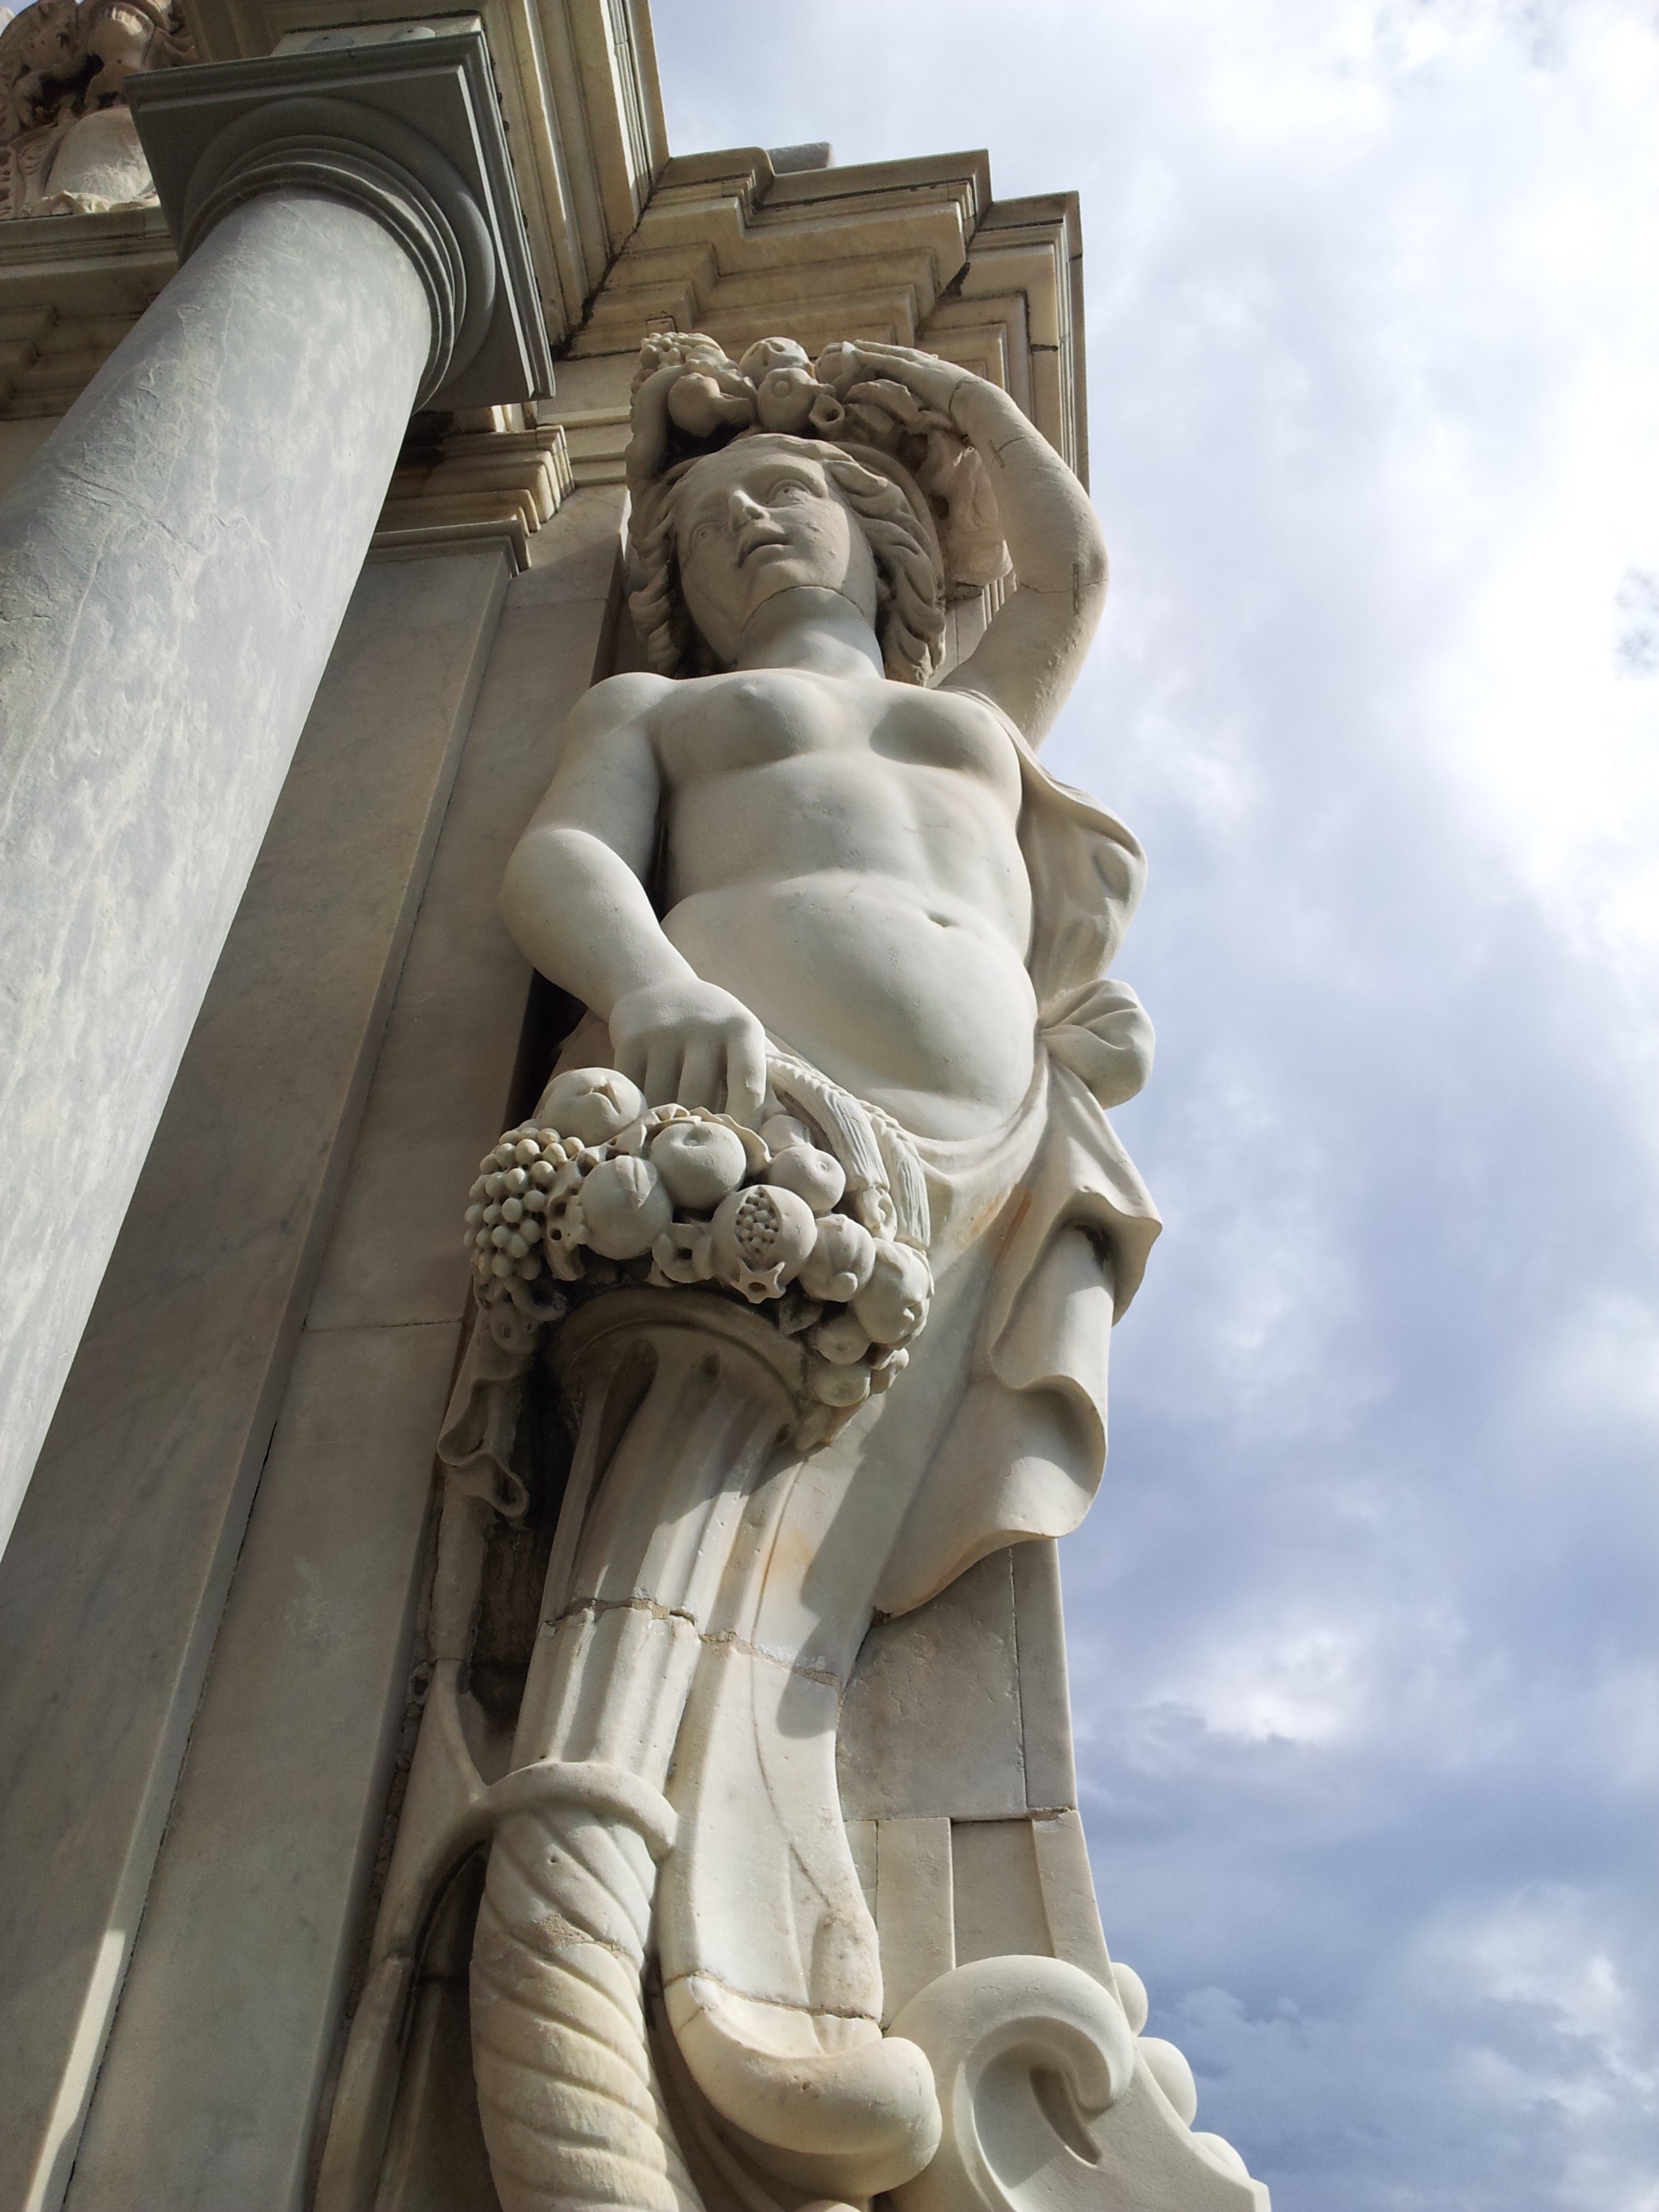
monument, statue, italy, sculpture, art, marble, carving, naples, stone carving